Týn nad Vltavou

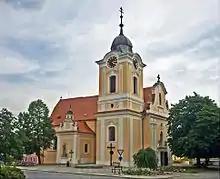
Church of Saint James the Great

A settlement in the area was probably founded in the 11th century. The first written mention of Týn nad Vltavou is from 1229, when it was a part of bishop's dominion. After 1251, a new centre of the settlement was established and built around the Church of Saint Christoforos, near a road connecting two local fords. The fords were replaced by a wooden bridge.